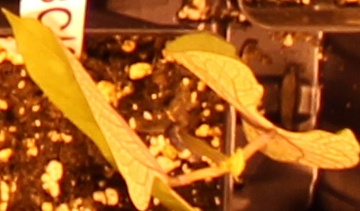
Label: Blackbean